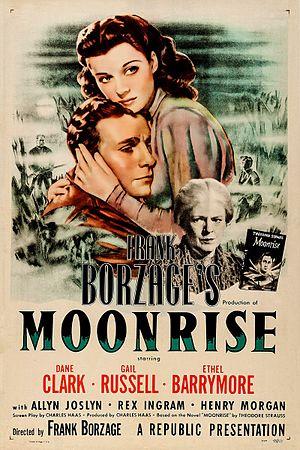
Le Fils du pendu est un film américain réalisé par Frank Borzage d'après un roman de Theodore Strauss, sorti en 1948.